Linhó, Sintra

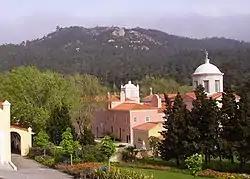
The Igreja da Penha Longa in Linhó with the Sintra Mountains in the background.

Linhó is an affluent village in the municipality of Sintra, on the Portuguese Riviera, known for its resorts, restaurants, and its two prominent gated communities, Quinta da Penha Longa and Quinta da Beloura. Linhó is home to a large expatriate community, the only American school in Portugal (Carlucci American International School of Lisbon), and has hosted a Bilderberg Meeting.